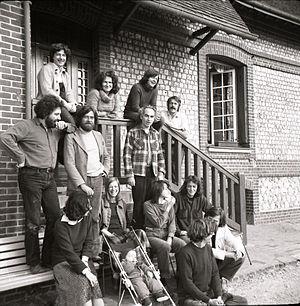
Une réunion du Cerfi à Etretat dans les années 1970.
Le Centre d'études, de recherches et de formation institutionnelles était un collectif de recherche en sciences humaines fondé par Félix Guattari et actif entre 1967 et 1987, qui s'exprimait dans la revue Recherches.